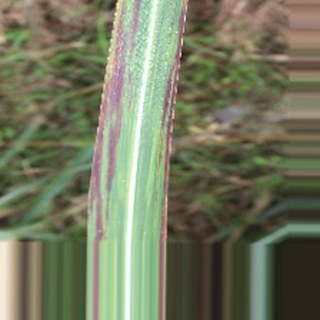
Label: sugarcane_bacterial_blight